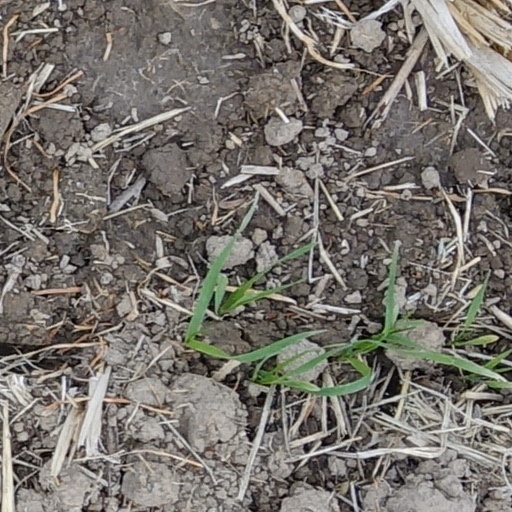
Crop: wheat